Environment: lab
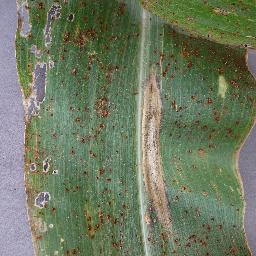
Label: northern_corn_leaf_blight